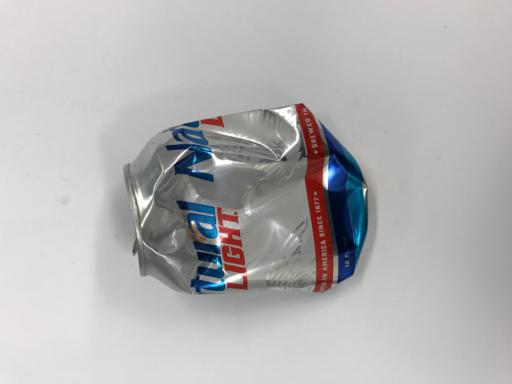
Waste category: metal